Esquiline Hill

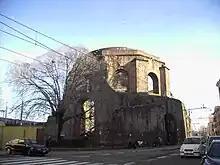
The so-called "Temple of Minerva Medica", a nymphaeum

The Esquiline Hill is one of the Seven Hills of Rome. Its southernmost cusp is the "Oppius" (Oppian Hill).